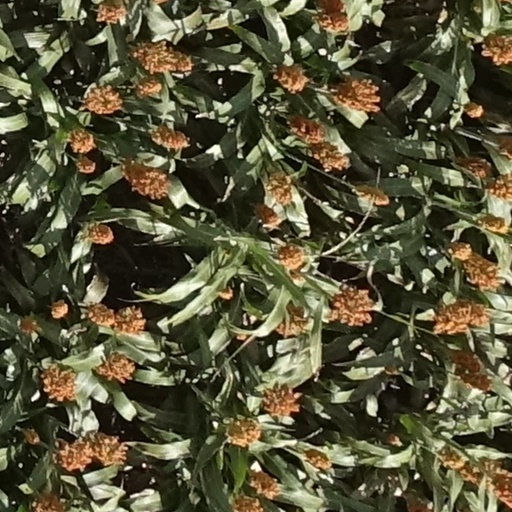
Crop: sorghum